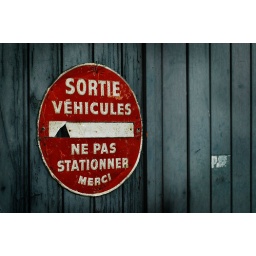
Saw this incredible and rusty sign in Marseille, France near the port